KeyBank

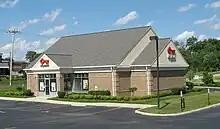
KeyBank branch in Springboro, Ohio

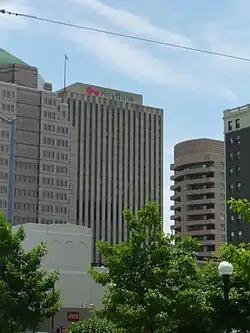
KeyBank Tower in Dayton, Ohio

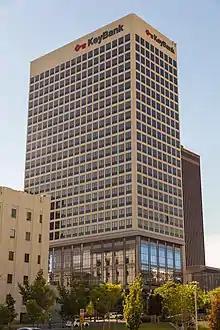
KeyBank Tower at City Creek Center in Salt Lake City, Utah

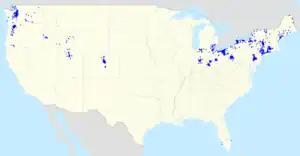
KeyBank's footprint in the contiguous United States; branches in Alaska not shown.

KeyBank is the primary subsidiary of KeyCorp, which was formed in 1994 through the merger of Society Corporation of Cleveland, Ohio ("Society Bank") and KeyCorp ("Old KeyCorp") of Albany, New York. The merger briefly made Key the 10th largest US bank. Its roots trace back to the Commercial Bank of Albany in 1825 and Cleveland's Society for Savings, founded in 1849.